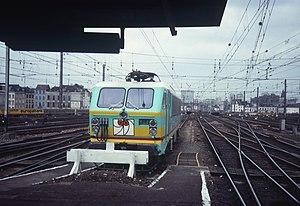
Les locomotives de la série 21 (SNCB) sont des locomotives électriques des chemins de fer belges (SNCB) équipées de hacheurs à thyristors pour moduler la puissance au démarrage. Elles sont techniquement très proches de celles de la série 27, mais avec une puissance inférieure.